Trolza

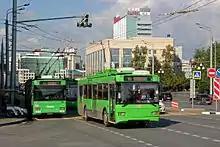
Trolza-5275 in Kazan

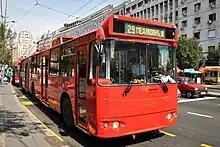
Trolza-62052.01 [62052Б] in Belgrade, Serbia

Trolza, formerly known as the Uritsky factory or simply Uritsky, was a trolleybus manufacturer in Russia, located in Engels, Saratov oblast.